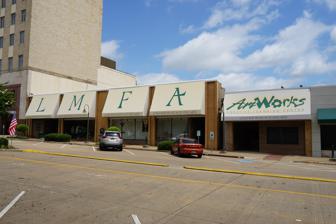
Building: Longview Museum of Fine Arts
Country: United States of America
Year built: 1958
Art museum in Texas, United States Longview Museum of Fine Arts Exterior of the Longview Museum of Fine Arts Location within Texas Show map of Texas Longview Museum of Fine Arts (the United States) Show map of the United States Established 1958 Location Longview, Texas , United States Coordinates 32°29′41″N 94°44′16″W / 32.49472°N 94.73778°W / 32.49472; -94.73778 Type Art museum Founder Junior Service League of Longview Website www .lmfa .org The Longview Museum of Fine Arts ( LMFA ) is an art museum in downtown Longview, Texas . It was founded in 1958 by the Junior Service League of Longview. Since 1998, it has been on Tyler Street in downtown Longview. The LMFA's permanent collection consists of over 700 works of art and its primary focus is contemporary art from Texas , Arkansas , Colorado , Louisiana , New Mexico , and Oklahoma . The museum also hosts both traveling and temporary exhibitions while also offering a variety of art education classes. History The LMFA was established in 1958 by the Junior Service League of Longview. In 1959, it hosted its first annual Invitational Exhibit, with Dallas Museum of Art director Jerry Bywaters serving as both the consultant and the juror for the exhibit. During its early years, the LMFA was operated by the staff of the Nicholson Memorial Library . In 1970, the Junior Service League's art collection was placed at the LMFA on permanent loan and it was granted a museum charter by the State of Texas. Since its foundation in 1958, the LMFA has been physically located at five different sites. Jane Akins, one of the women involved with the museum at its inception, noted that the Junior Service League members would transport paintings from site to site themselves in their personal station wagons . On January 17, 1998, the LMFA's current location on Tyler Street in downtown Longview opened with a workshop and lectures by photographers Ruth Bernhard and Michael Kenna , after the building had been renovated the previous year. In 2005, the LMFA opened its Judge J. T. Smith Sculpture Garden on the corner of Tyler Street and Fredonia Street. In 2012, the museum opened the ArtWorks Creative Learning Center, an educational annex that offers space for classes previously taught in the museum building itself. Collections Selections from the LMFA's permanent collection are on display in its main gallery, the Wrather Gallery. The collection, which consists of over 700 etchings, paintings, photographs, woodcuts, and more pieces of art, is too large to display in its entirety and is thus rotated into and out of the gallery. The primary focus of the permanent collection is contemporary art created by Texas artists as well as those from around the region in the states of Arkansas , Colorado , Louisiana , New Mexico , and Oklahoma . Exhibitions and events The LMFA hosts both traveling and temporary exhibitions for up to six weeks in its Martin-Stoudt Gallery (Premier I) and Barrow-Cave Gallery (Premier II). The Sculpture Garden hosts rotating exhibits on a yearly basis. Exhibitions at the LMFA have featured the work of African American artists (including Arthello Beck and Leamon Green ), the photography of Rolling Stone , an Andy Warhol exhibition, and the museum's annual Student Invitational, which celebrated its 60th anniversary in 2020. During the summer, the LMFA also hosts a variety of art education classes, including children's art classes, adult sculpture classes, and photography classes that are open to adults and high school students. Gallery The Garland Proscenium The Dallas Nine gallery JD Miller: Reflectionist temporary exhibit Texas Bank and Trust Lecture Hall References